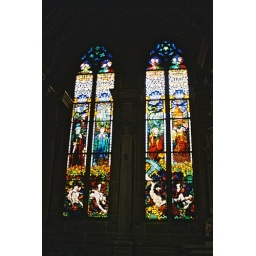
Art-Nuvo stained glass windows donated to the cathedral rather late in its history (19th century or so).